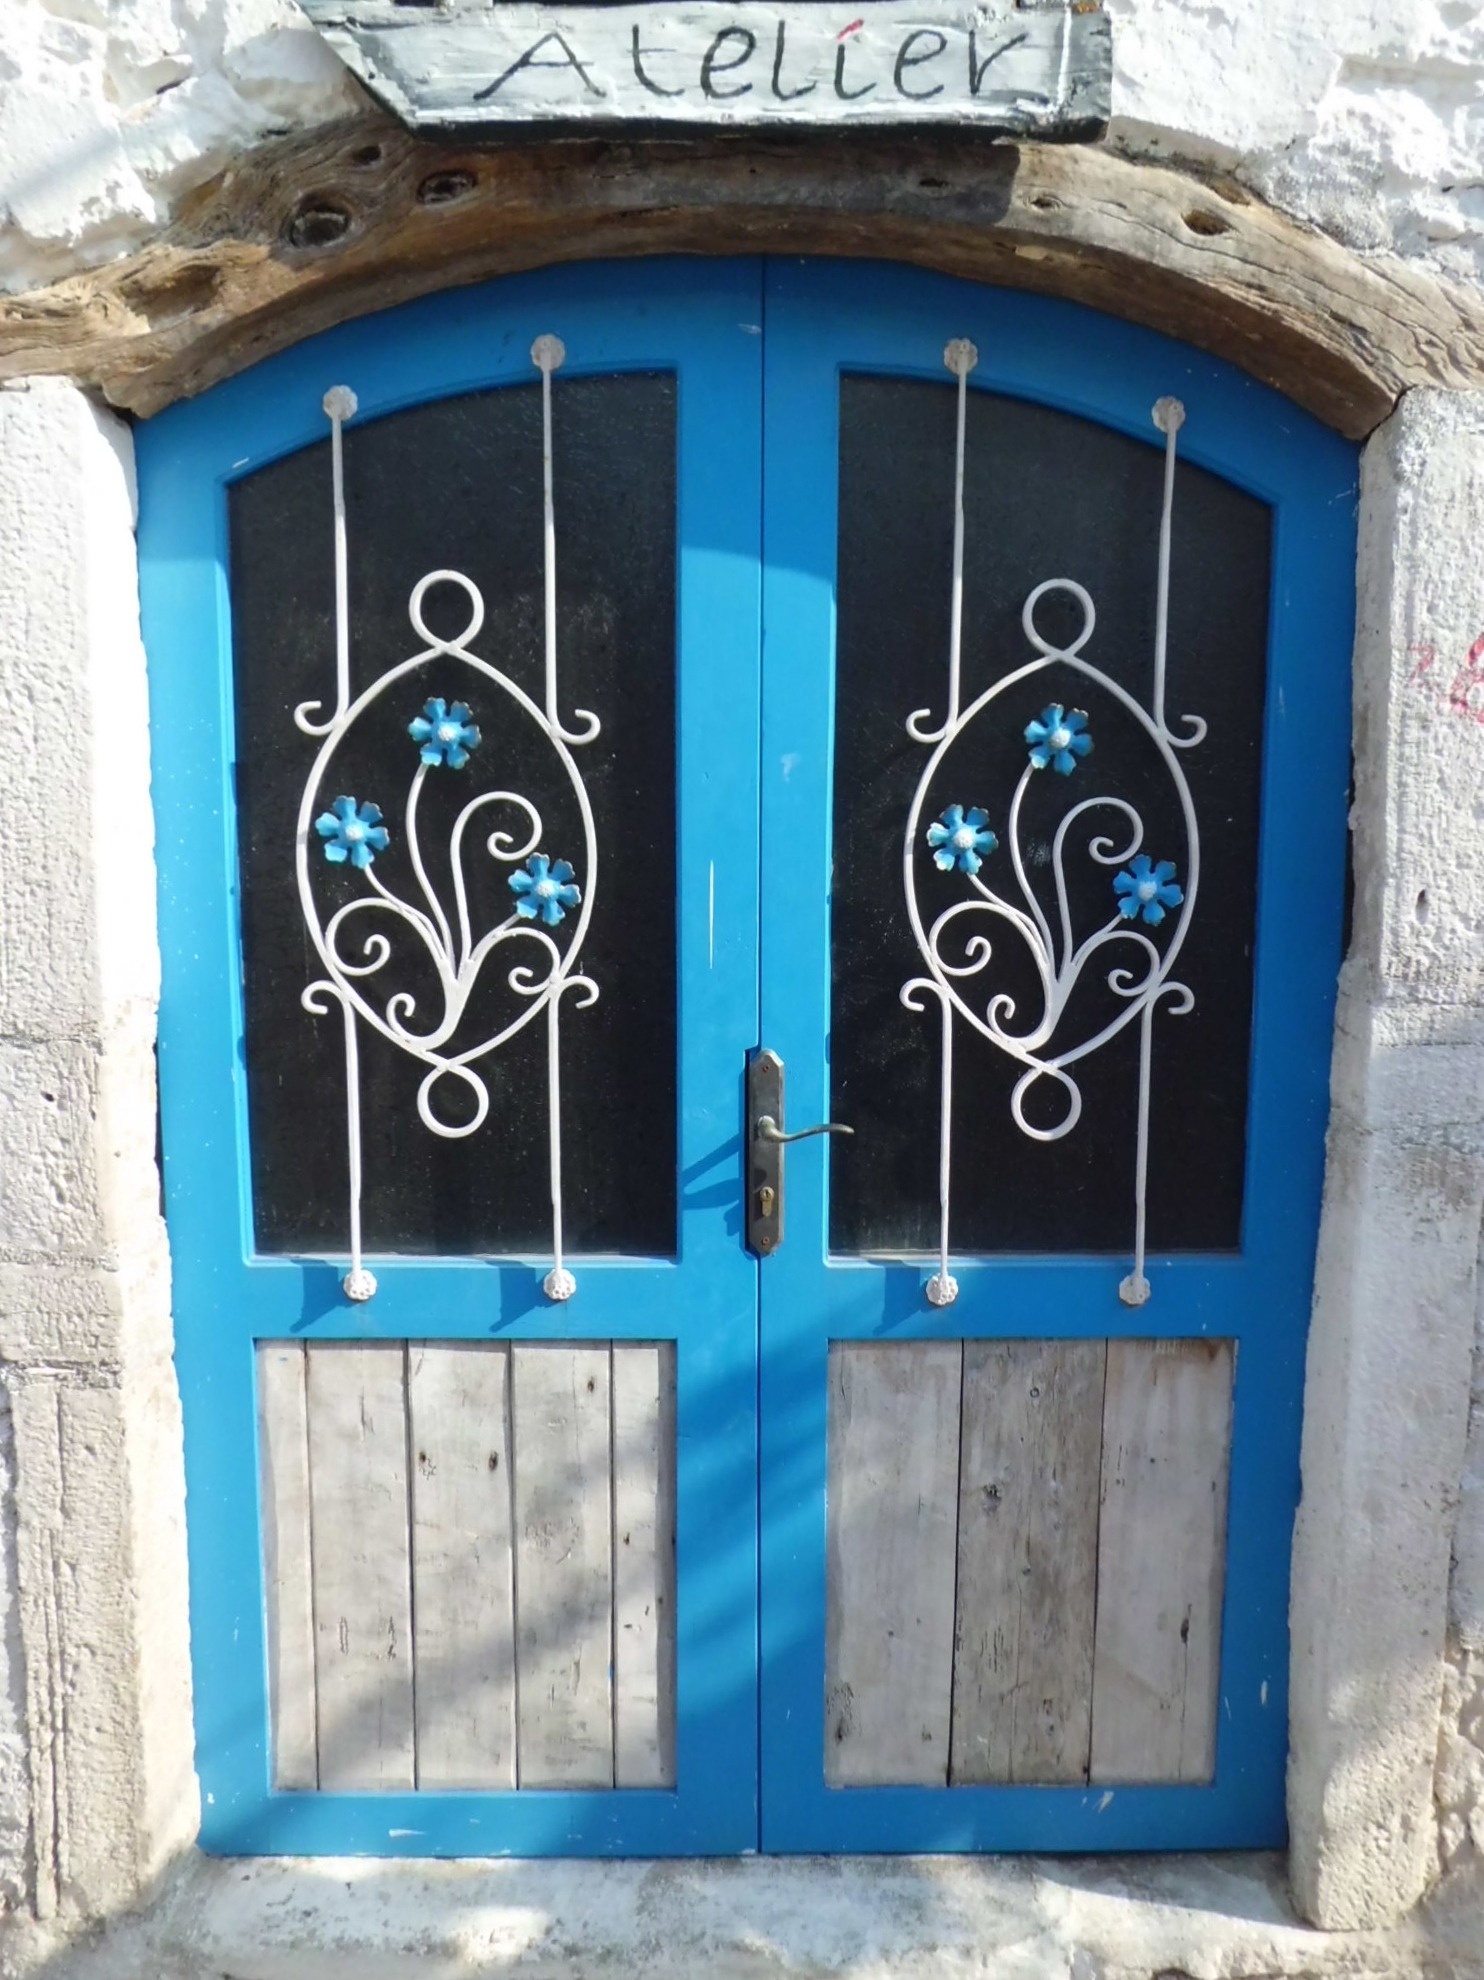
wood, window, wall, facade, blue, signage, door, painting, street art, art, doors, mural, atelier, house entrance, entrance door, light blue